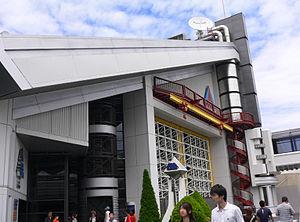
Star Tours était une attraction des parcs Disney du type cinéma dynamique. Elle a été remplacée par Star Tours: The Adventures Continue dans les parcs Disney's Hollywood Studios, Disneyland, Tokyo Disneyland et à Disneyland Paris.